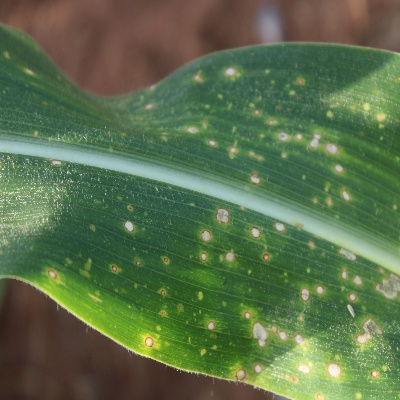
Crop: Maize
Condition: leaf spot